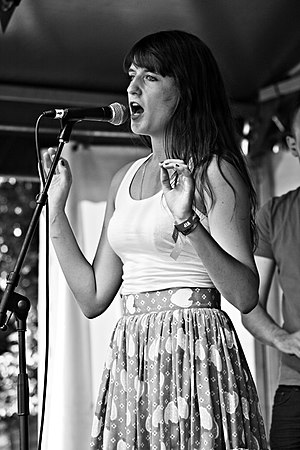
Florence and the Machine
Florence and the Machine er et engelsk musikprojekt bestående af sangerinde Florence Welch og en række varierende backing-musikere, som tilsammen udgør The Machine.